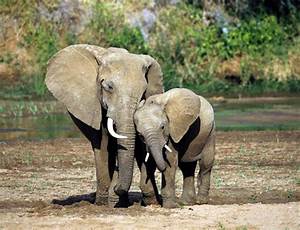
Label: elephant